Ancient Egyptian afterlife beliefs

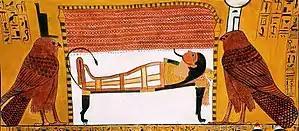
Isis (left) and Nephthys (right) as kites near the bier of a mummy, thirteenth century BCE

Mummification was a practice that the ancient Egyptians adopted because they believed that the body needed to be preserved in order for the dead to be reborn in the afterlife. Initially, Egyptians thought that like Ra, their physical bodies, or Khat, would reawaken after they completed their journey through the underworld. Once the Egyptians realized that the bodies of their dead would eventually decay, they started to see the remains of the dead as a vessel for the deceased's spirit. The body was dismembered and wrapped in bandages to safeguard it, if the soul decided to return. The heart scarab was an amulet used as a grave good or jewelry worn by the deceased pharaoh. The function of the heart scarab was to bind the heart to silence while it was being weighed in the underworld to ensure that the heart did not bear false witness against the deceased. A heart scarab was often placed on their heart and bound underneath the bandages of the mummy. This was to ensure that it could not be physically removed from their person.